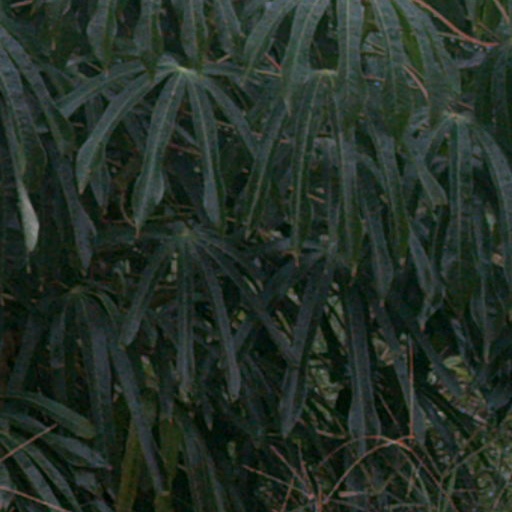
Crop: cassava